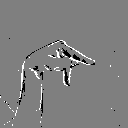
ASL letter: p